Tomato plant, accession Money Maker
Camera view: horizontal (90 deg, fisheye); turntable rotation: 270 degrees
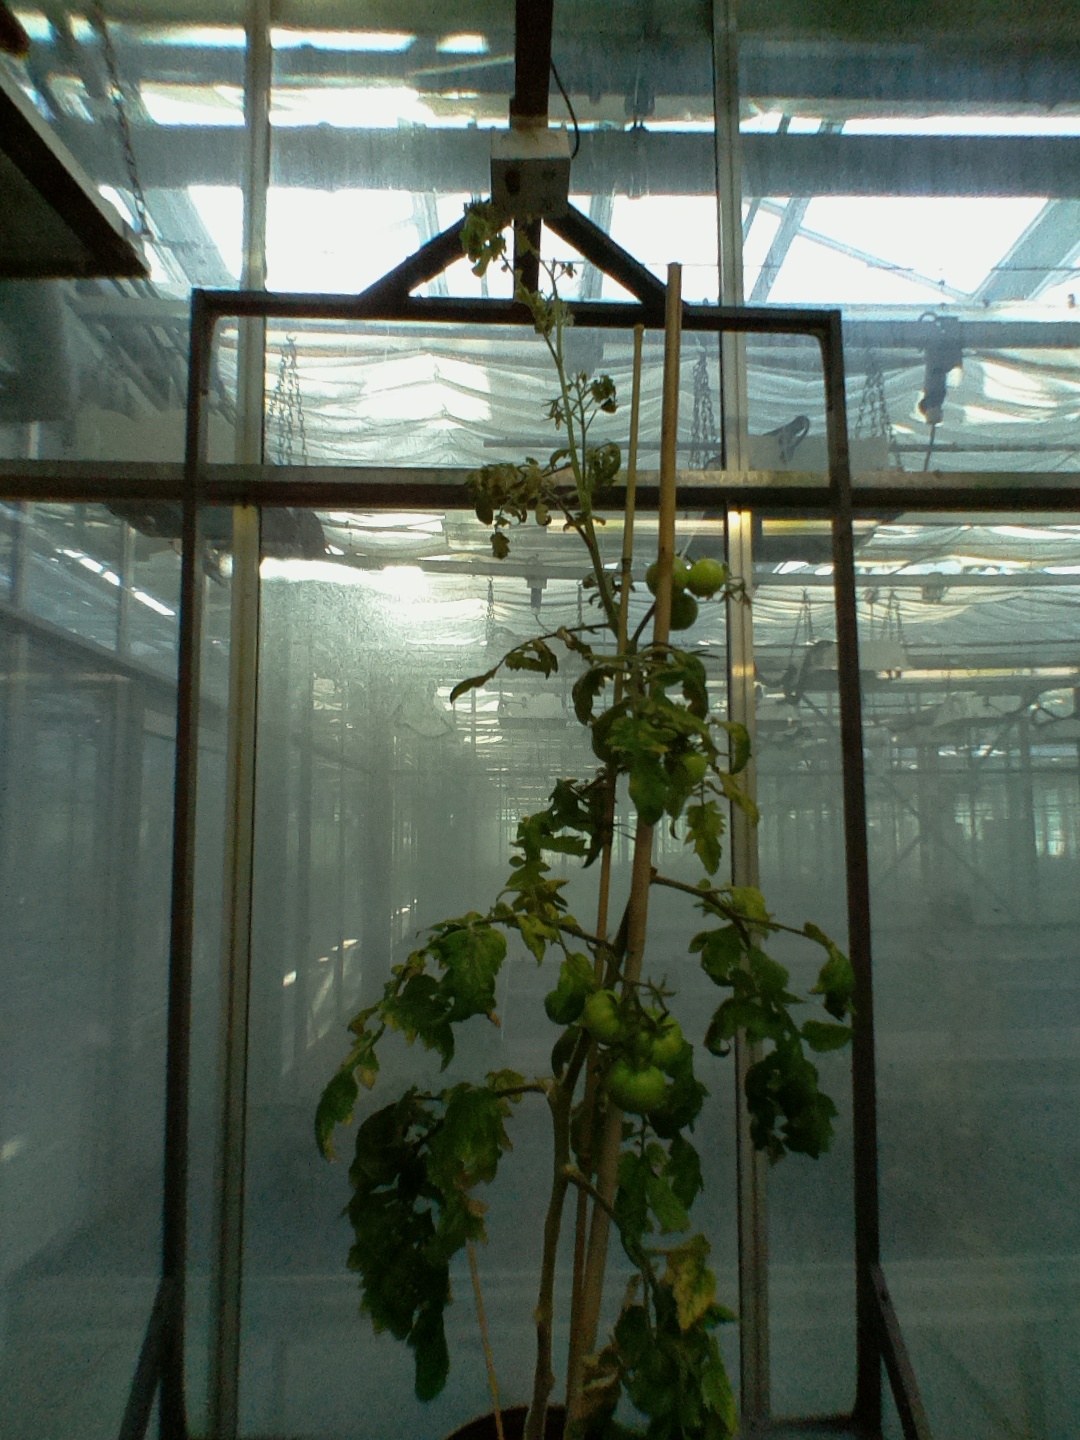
BBCH growth stage 77: 70%-80% of final fruit size